Kanyakumari

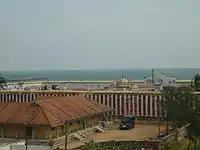
Bhagavathy Amman Temple, Kanyakumari

Bhagavathy Amman Temple is a 3,000-year-old temple dedicated to Goddess Kumari Amman located at Kanyakumari on the shore of the Laccadive Sea. Kumari Amman is one of the forms of Devi, popularly known as "Kumari Bhagavathy Amman". The temple is the first Durga temple created by Lord Parasurama and one of the 108 Shakthi Peethas. It is mentioned in the "Ramayana", "Mahabharata", and "Purananuru".